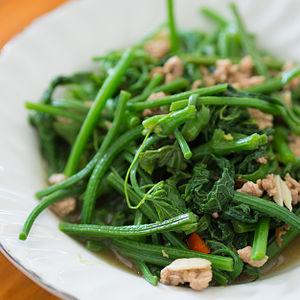
La chayote ou chayotte est une plante vivace de la famille des cucurbitacées, cultivée sous climats chauds comme plante potagère pour son fruit comestible à maturité, mais également pour sa tige, appelée « brède chouchou » à l'île Maurice et à La Réunion, et occasionnellement pour sa racine riche en amidon. Le terme désigne aussi le fruit qui est consommé comme légume.